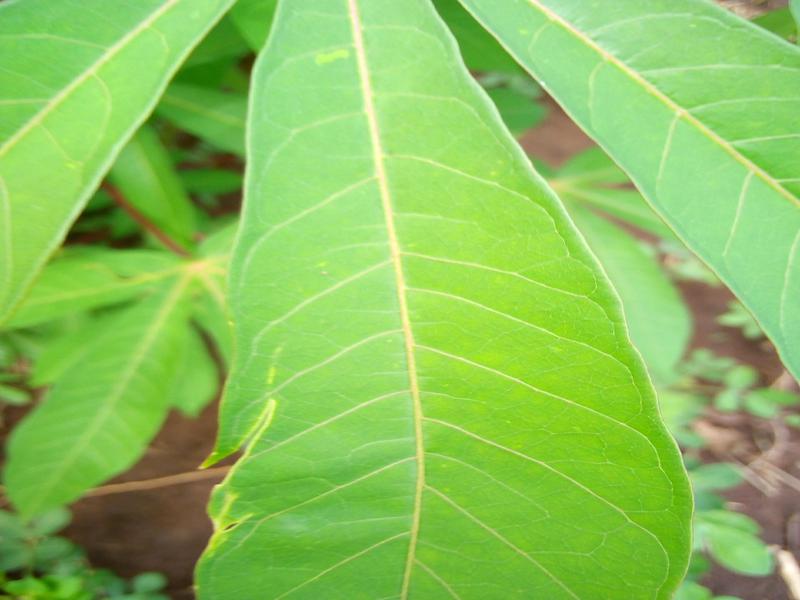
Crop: cassava
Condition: healthy